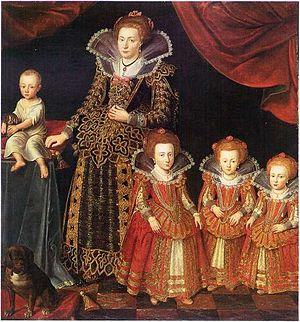
Kirsten Munk, ou Christine Munk, née le 6 juillet 1598, morte le 19 avril 1658 à Horsens, est une noble danoise, deuxième épouse du roi Christian IV de Danemark, et mère de douze de ses enfants.